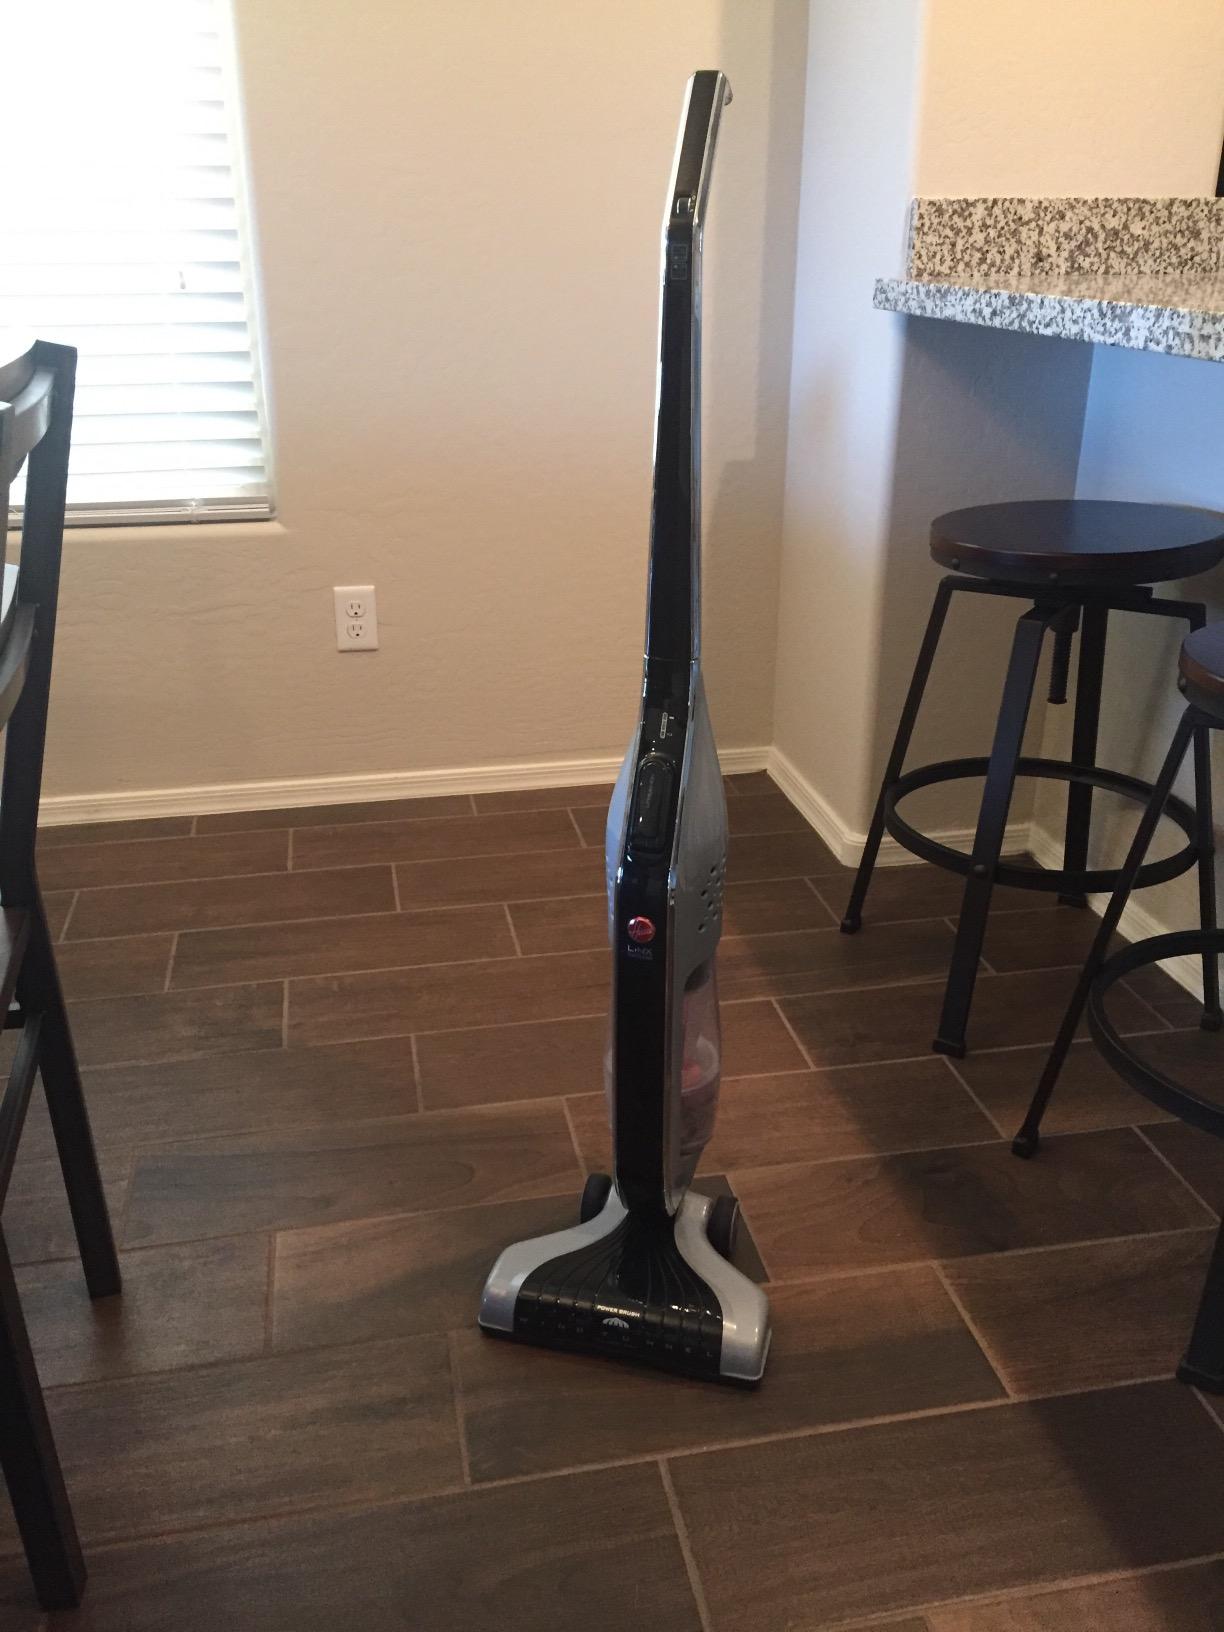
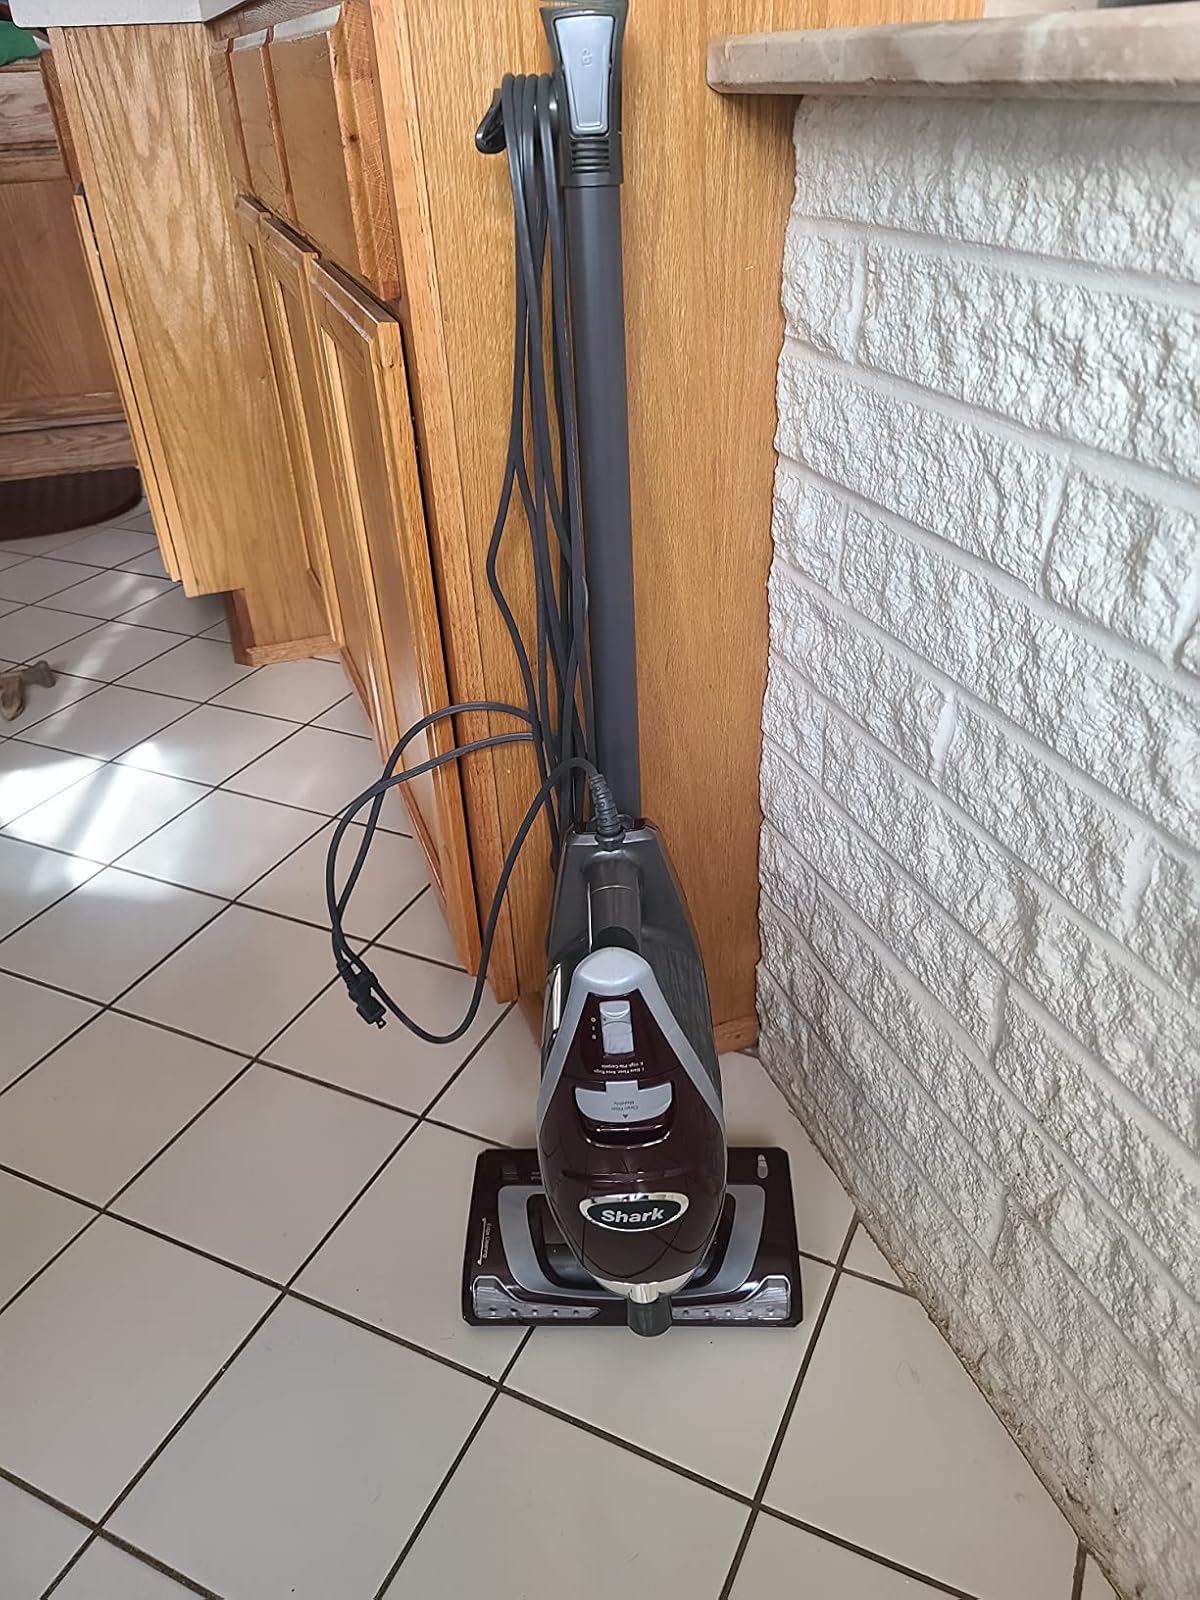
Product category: items_vacuum
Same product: no